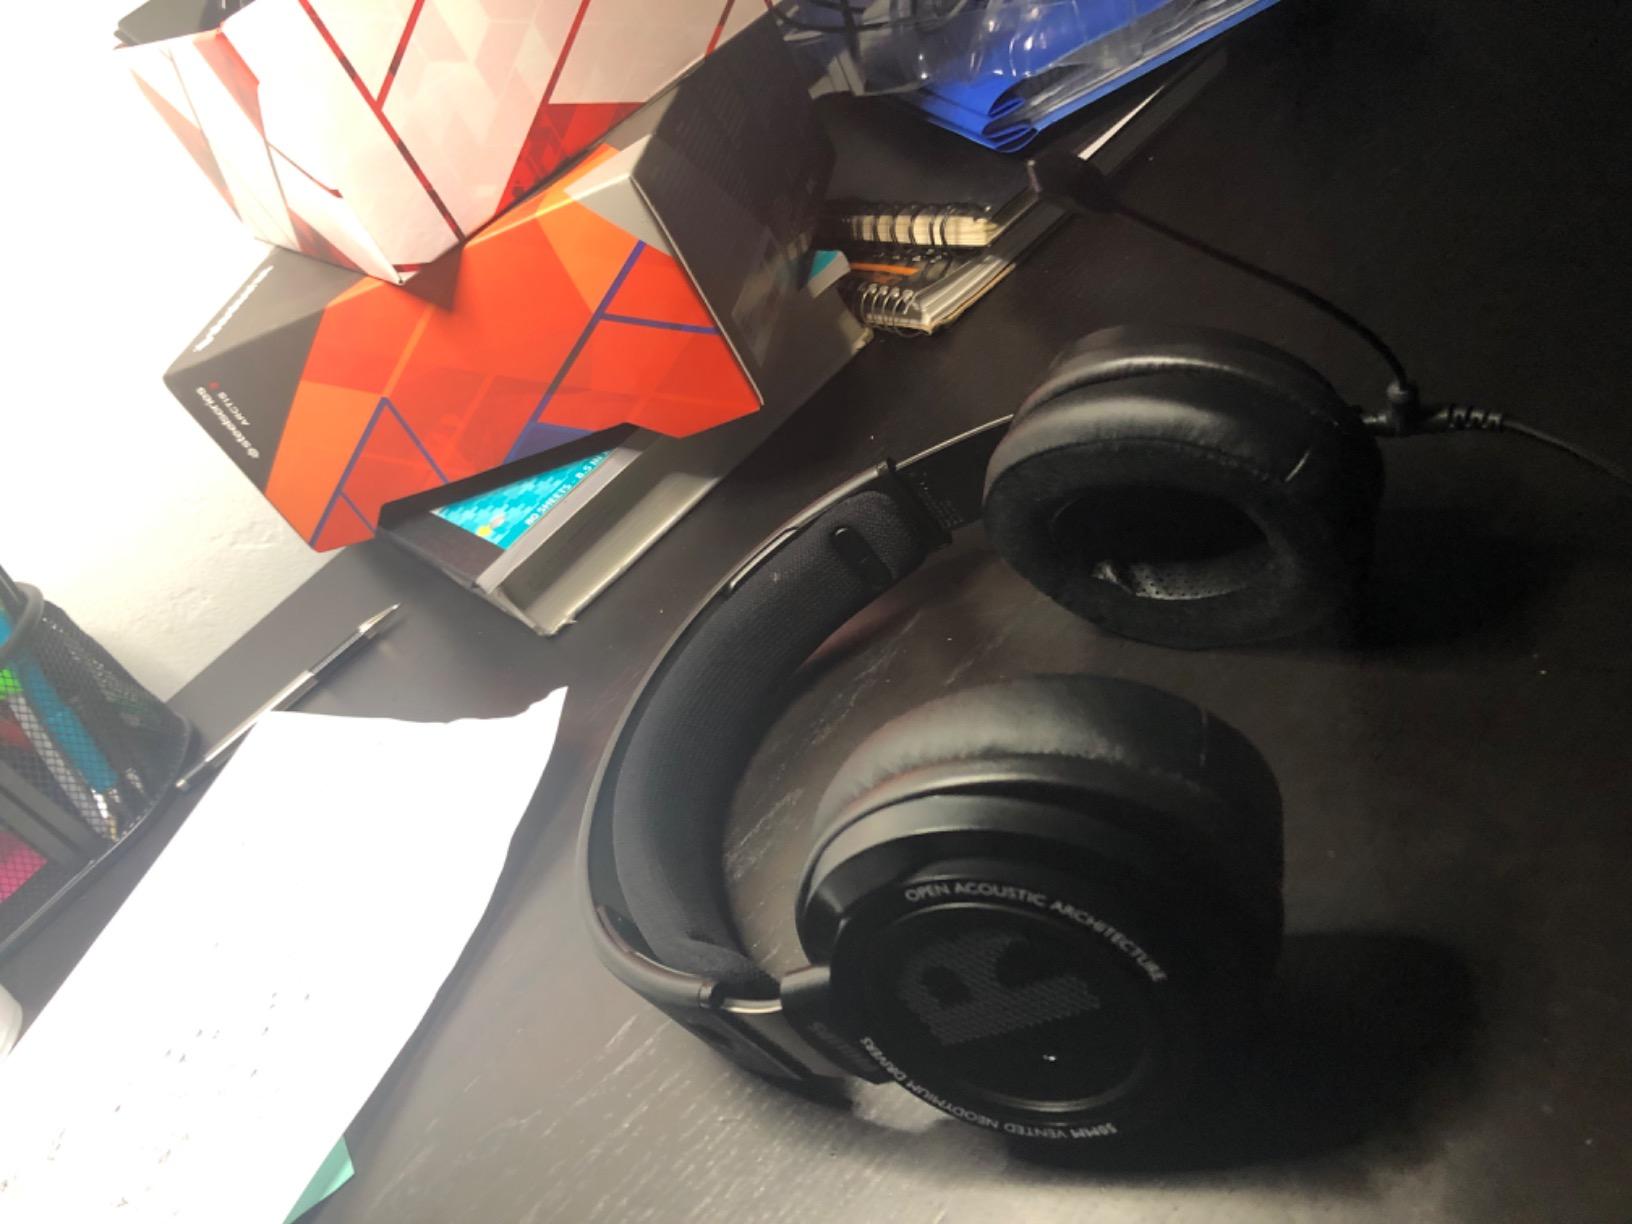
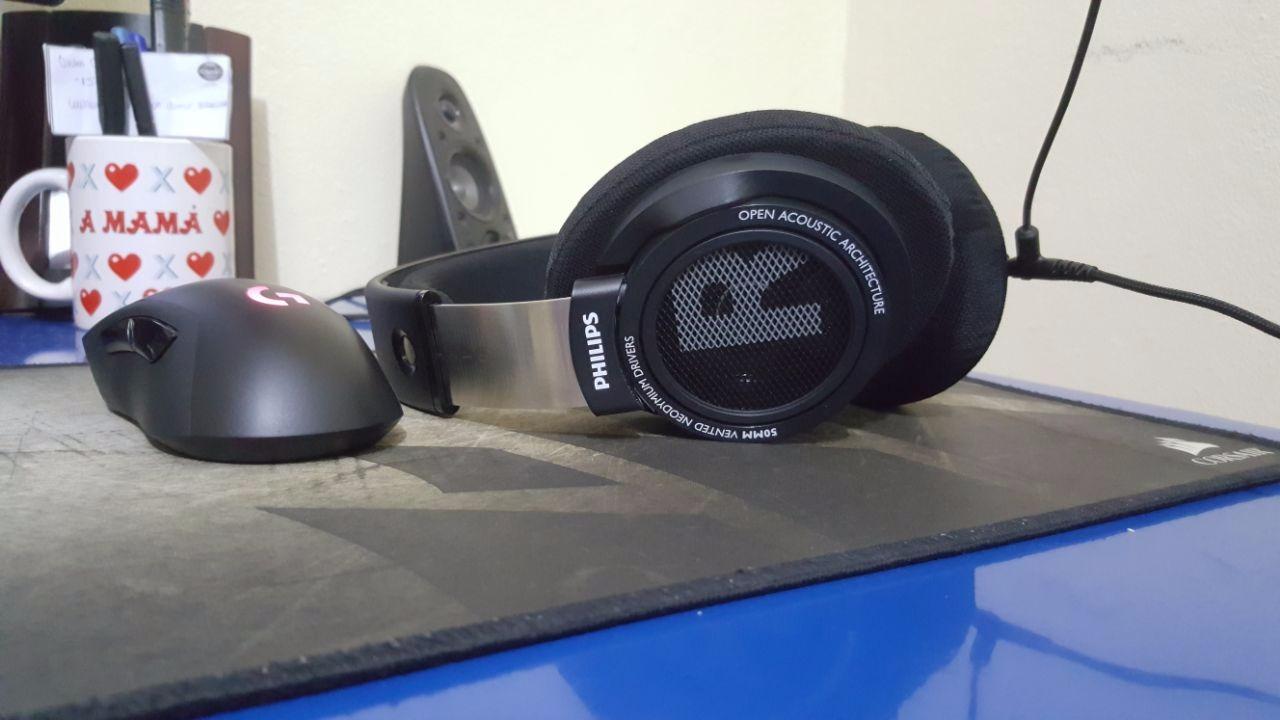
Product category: headphones
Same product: yes